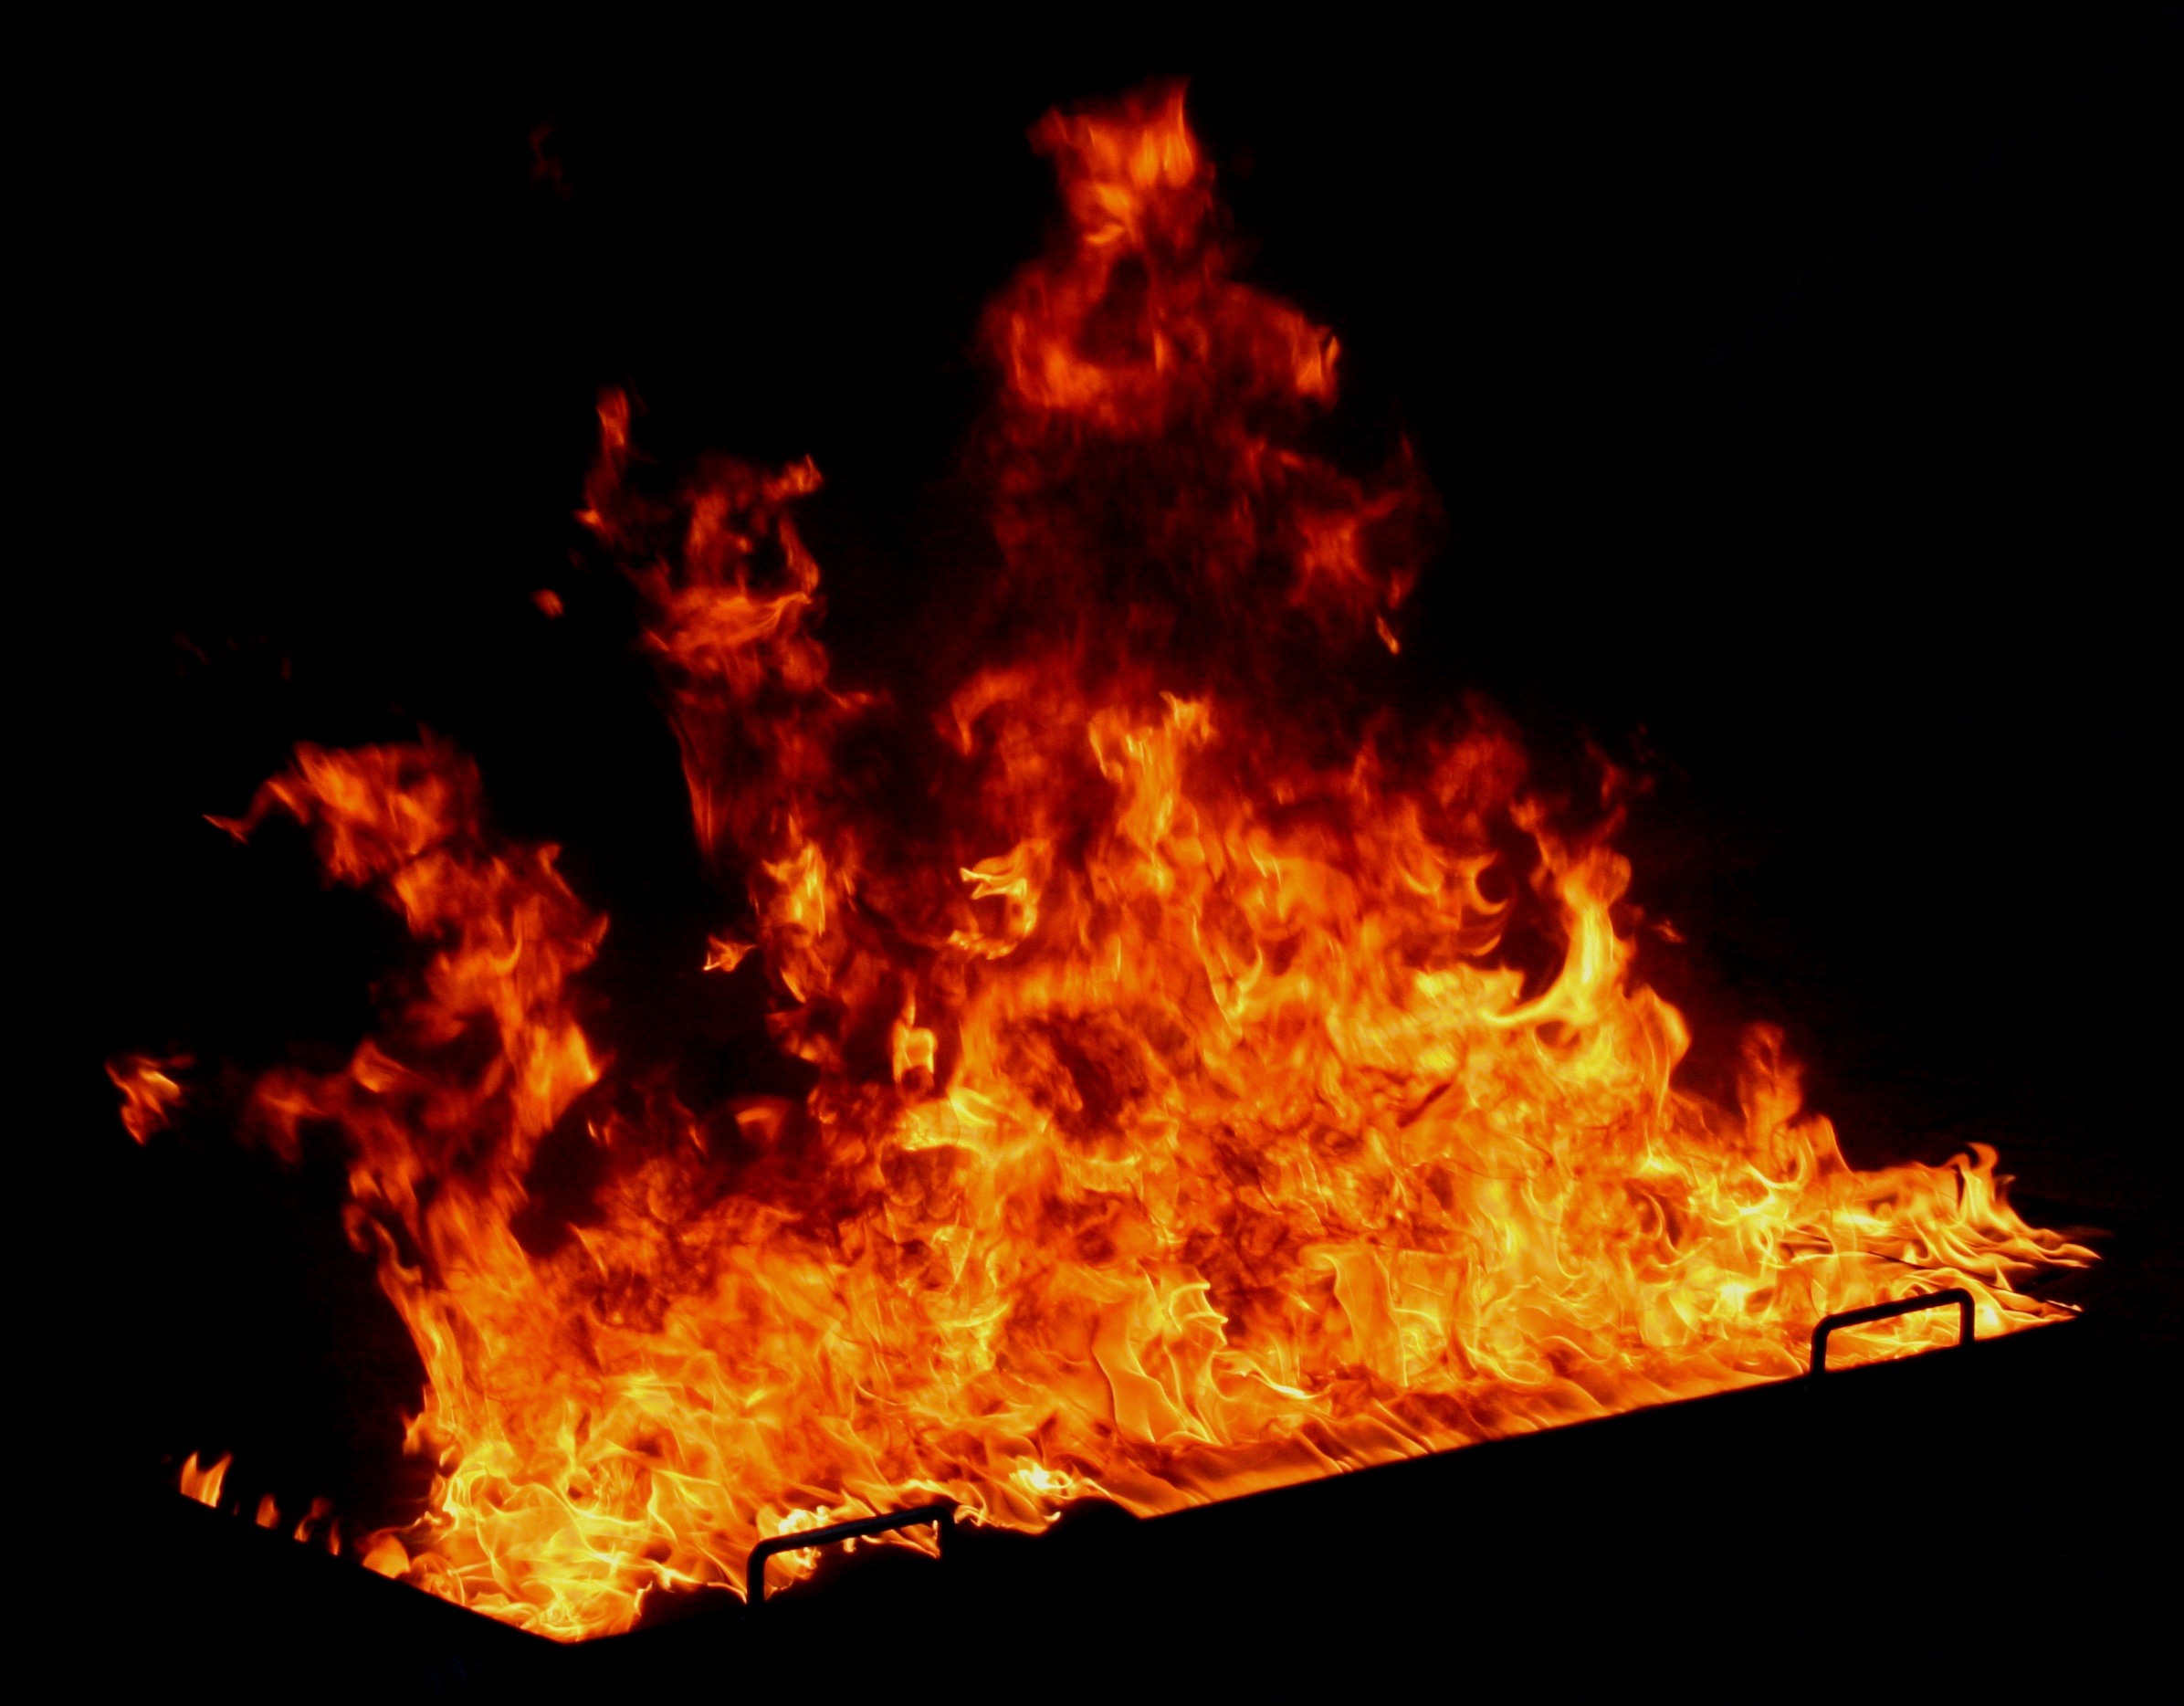
flame, fire, campfire, bonfire, heat, burn, font, hot, blaze, dangerous, geological phenomenon